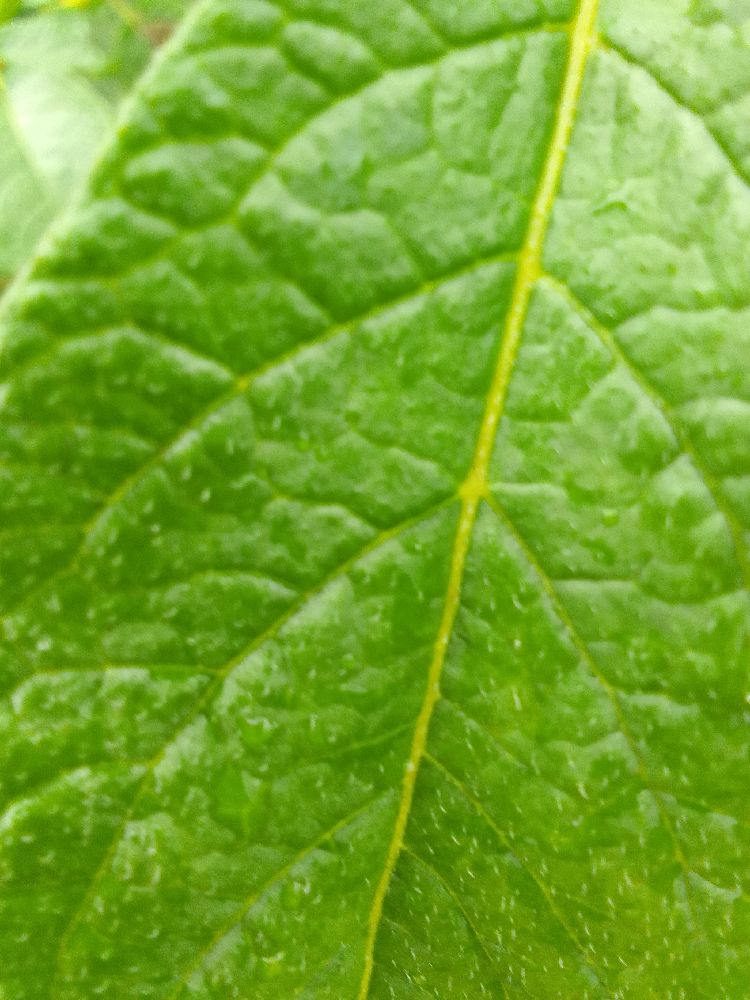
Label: Healthy